Super Bowl XLIV

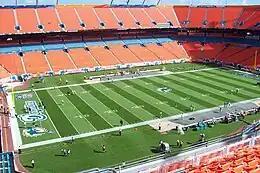
The then-named Sun Life Stadium, the venue of Super Bowl XLIV

The league initially voted on March 23, 2005, that New York City host the game, contingent on the completion of the proposed West Side Stadium being built for the New York Jets by 2008. After New York state government officials declined to approve $400 million for the stadium, the NFL decided to reopen the bidding for the game's site. The league reconsidered the other, unsuccessful candidates for Super Bowl XLIII: Atlanta, Houston, and Miami. On October 6, 2006, the league selected Miami as the host city, with the formerly-named-Joe Robbie Stadium as the venue.